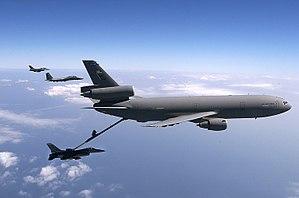
Le McDonnell Douglas KC-10 Extender est un avion ravitailleur en service dans l'United States Air Force dérivé de l'avion de ligne DC-10. Le KC-10 est le second avion de transport McDonnell Douglas à être sélectionné consécutivement par l'USAF suivant le DC-9.
Ceci est la liste des aéronefs qui sont utilisés en 2013 dans les forces armées des États-Unis. La liste est d’abord découpée en fonction des branches de l’armée américaine puis en fonction du type d’appareil. Plusieurs interventions sur l'article n'ont pas tenu compte de la date.
Cet article liste les aéronefs des forces armées des États-Unis. Les prototypes sont généralement préfixés par un « X » et sans nom, tandis que les modèles de pré-série sont généralement précédés d'un « Y ».